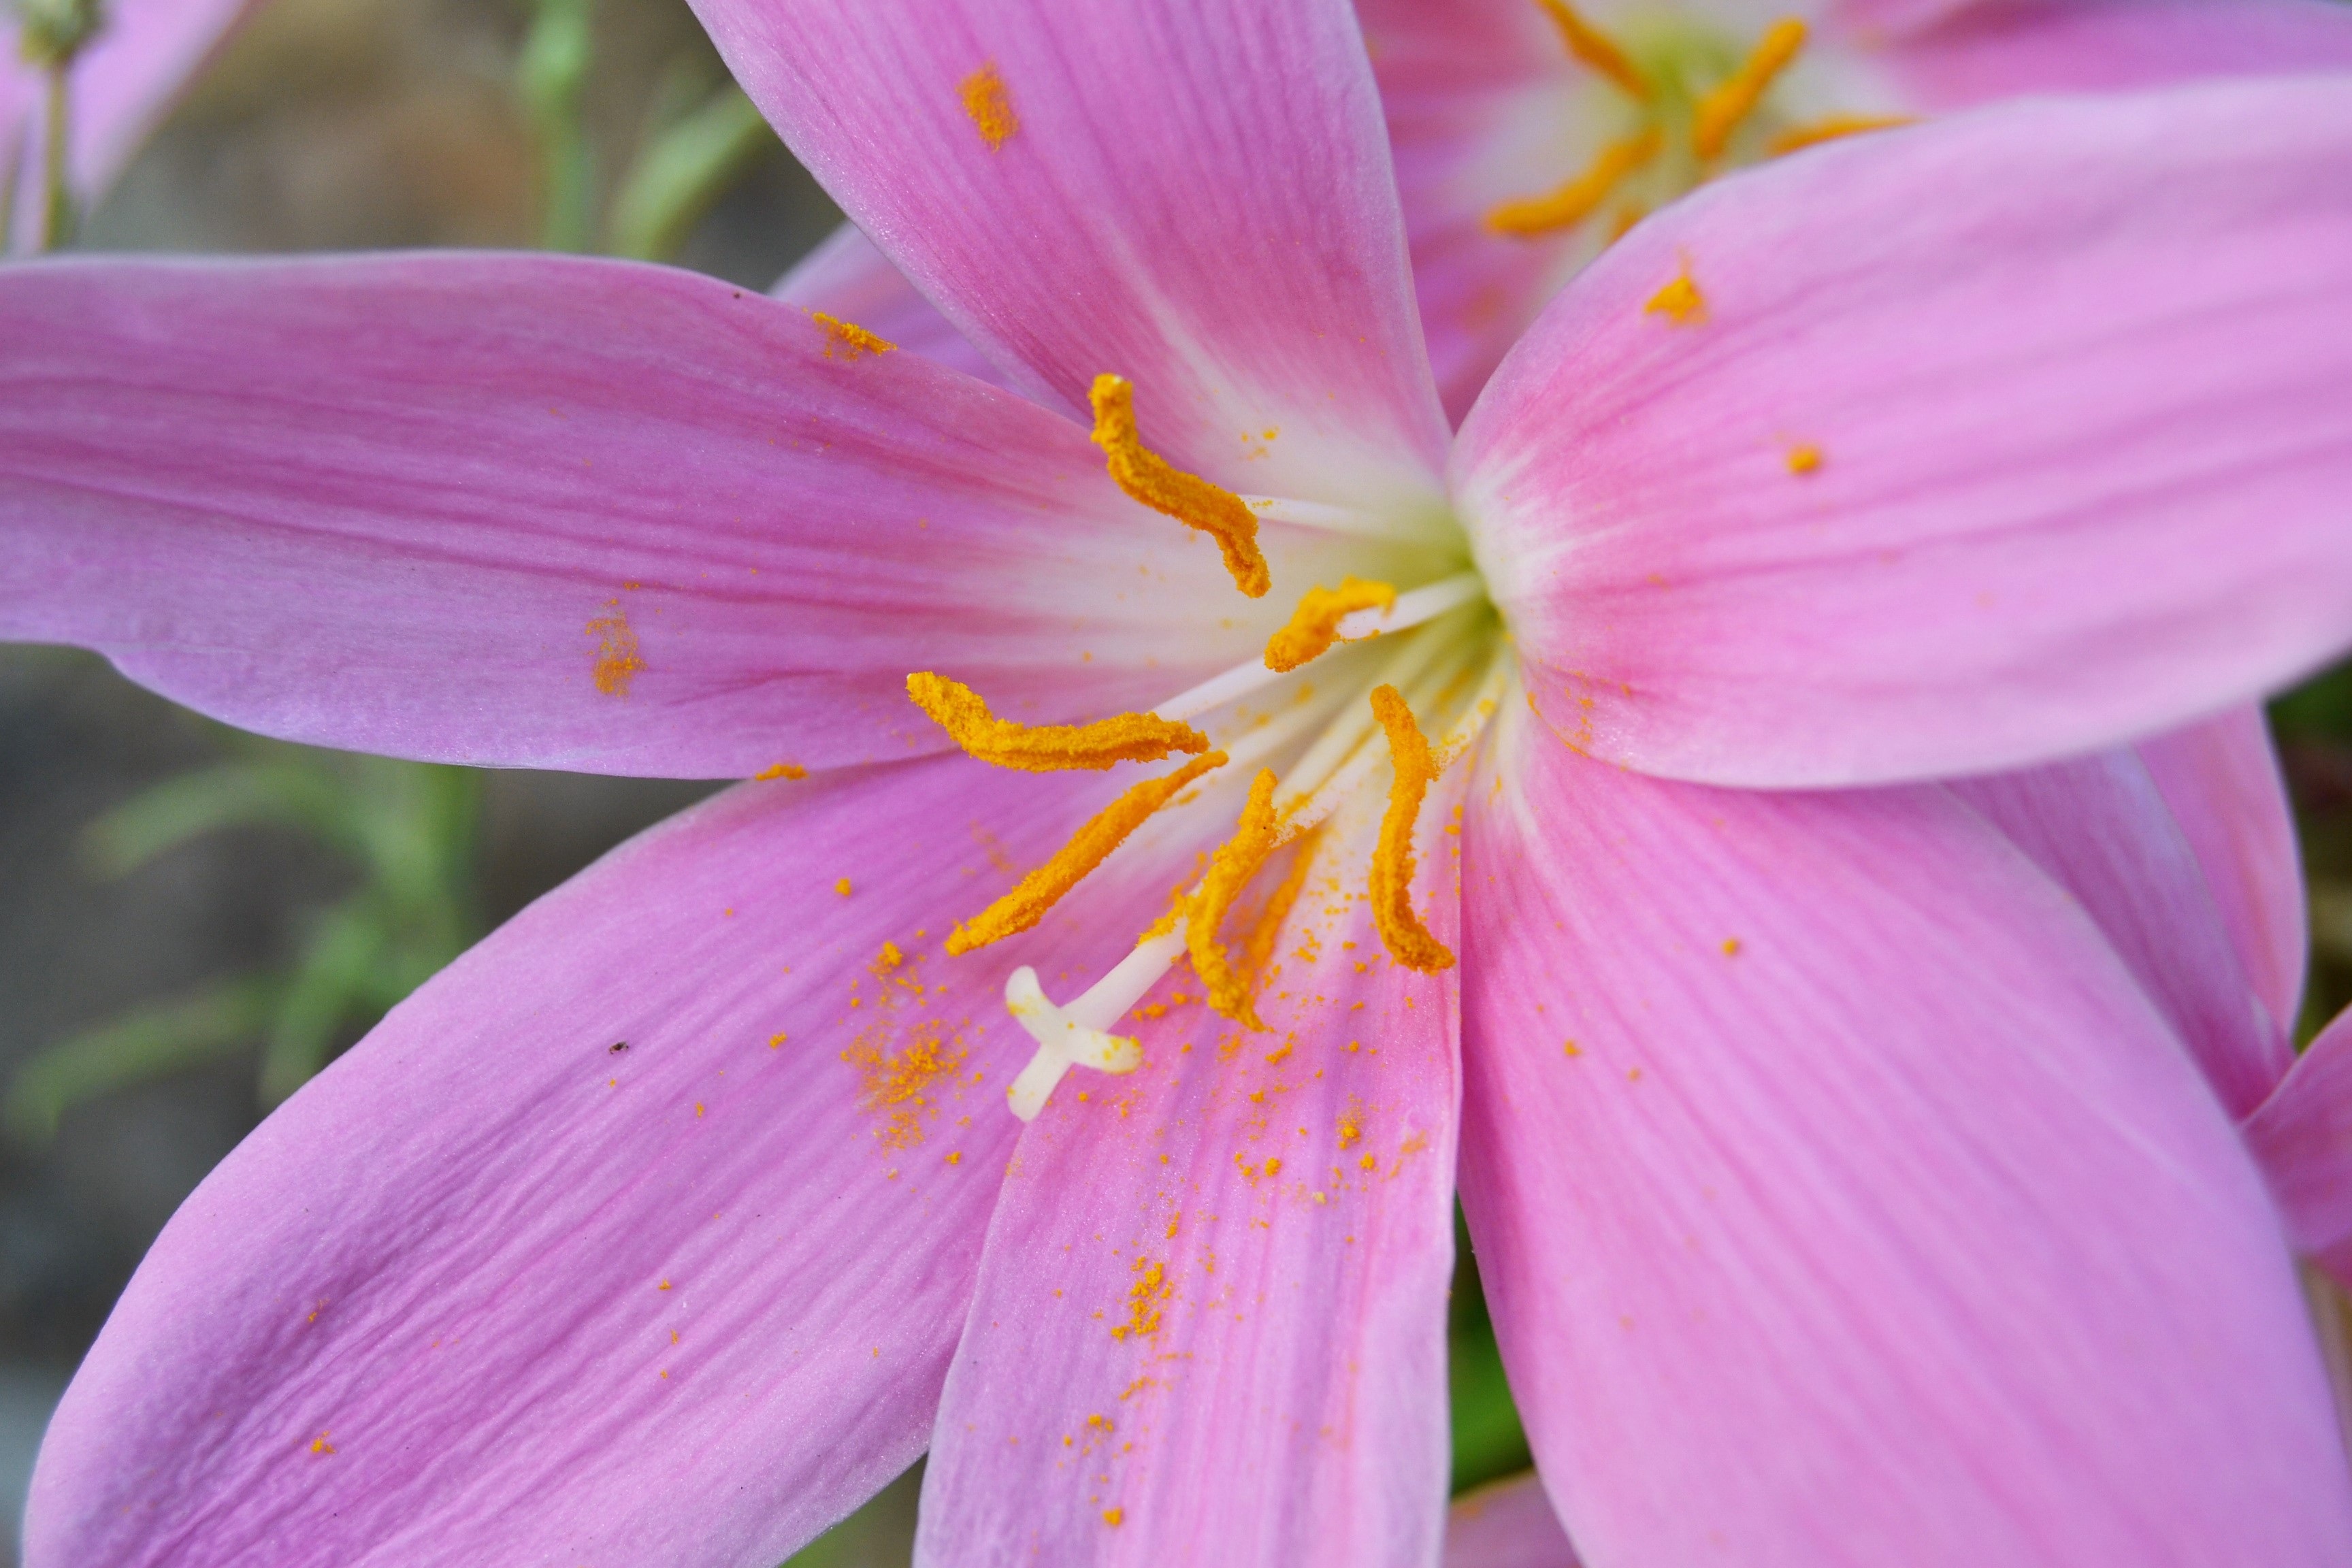
blossom, plant, photography, flower, petal, botany, pink, flora, wildflower, close up, flowerpot, lily, macro photography, flowering plant, plant stem, land plant, wild saffron, crocus nudiflorus